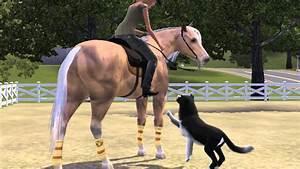
horse